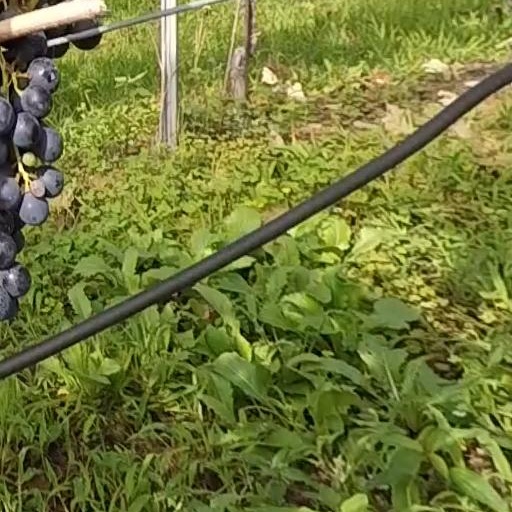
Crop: grape